School bus

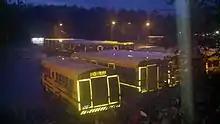
Reflective tape on school buses (brightened by camera flash)

In both public and private education systems, other types of school buses are used for purposes of student transport outside of regular route service. Along with their usage, these buses are distinguished from regular yellow school buses by their exterior design.